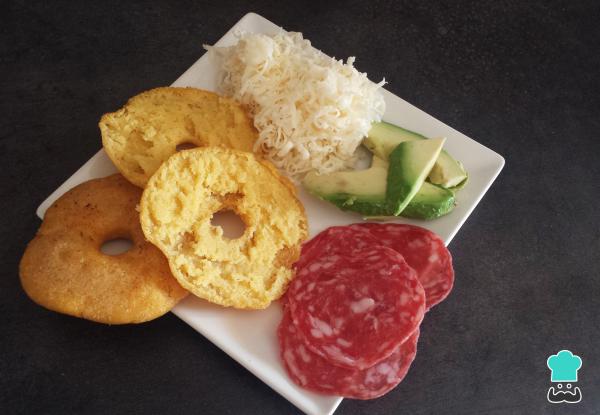
Las arepas fritas de maíz se pueden servir con casi cualquier cosa, pero eso si, mejor abrirlas por la mitad y poner un poco de mantequilla antes de cualquier relleno. Te recomiendo probarlas con carne mechada o con unos huevos revueltos. ¡Buen provecho!